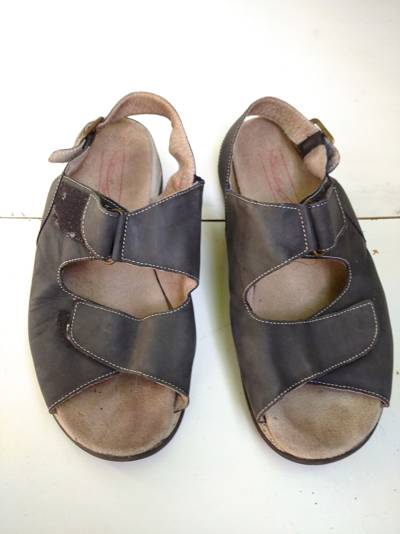
Waste category: shoes